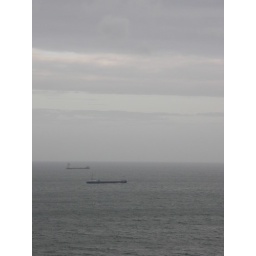
under gray sky